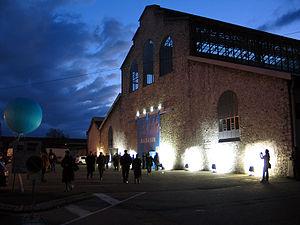
Berriat ou Chorier-Berriat est un quartier de Grenoble. Ce quartier est également évoqué sous l'appellation de Berriat-Saint-Bruno, uniquement au niveau local, en référence au nom de l'église du quartier et à l'appellation des deux stations de tramway desservant ce quartier de l'Ouest grenoblois.